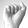
ASL letter: A